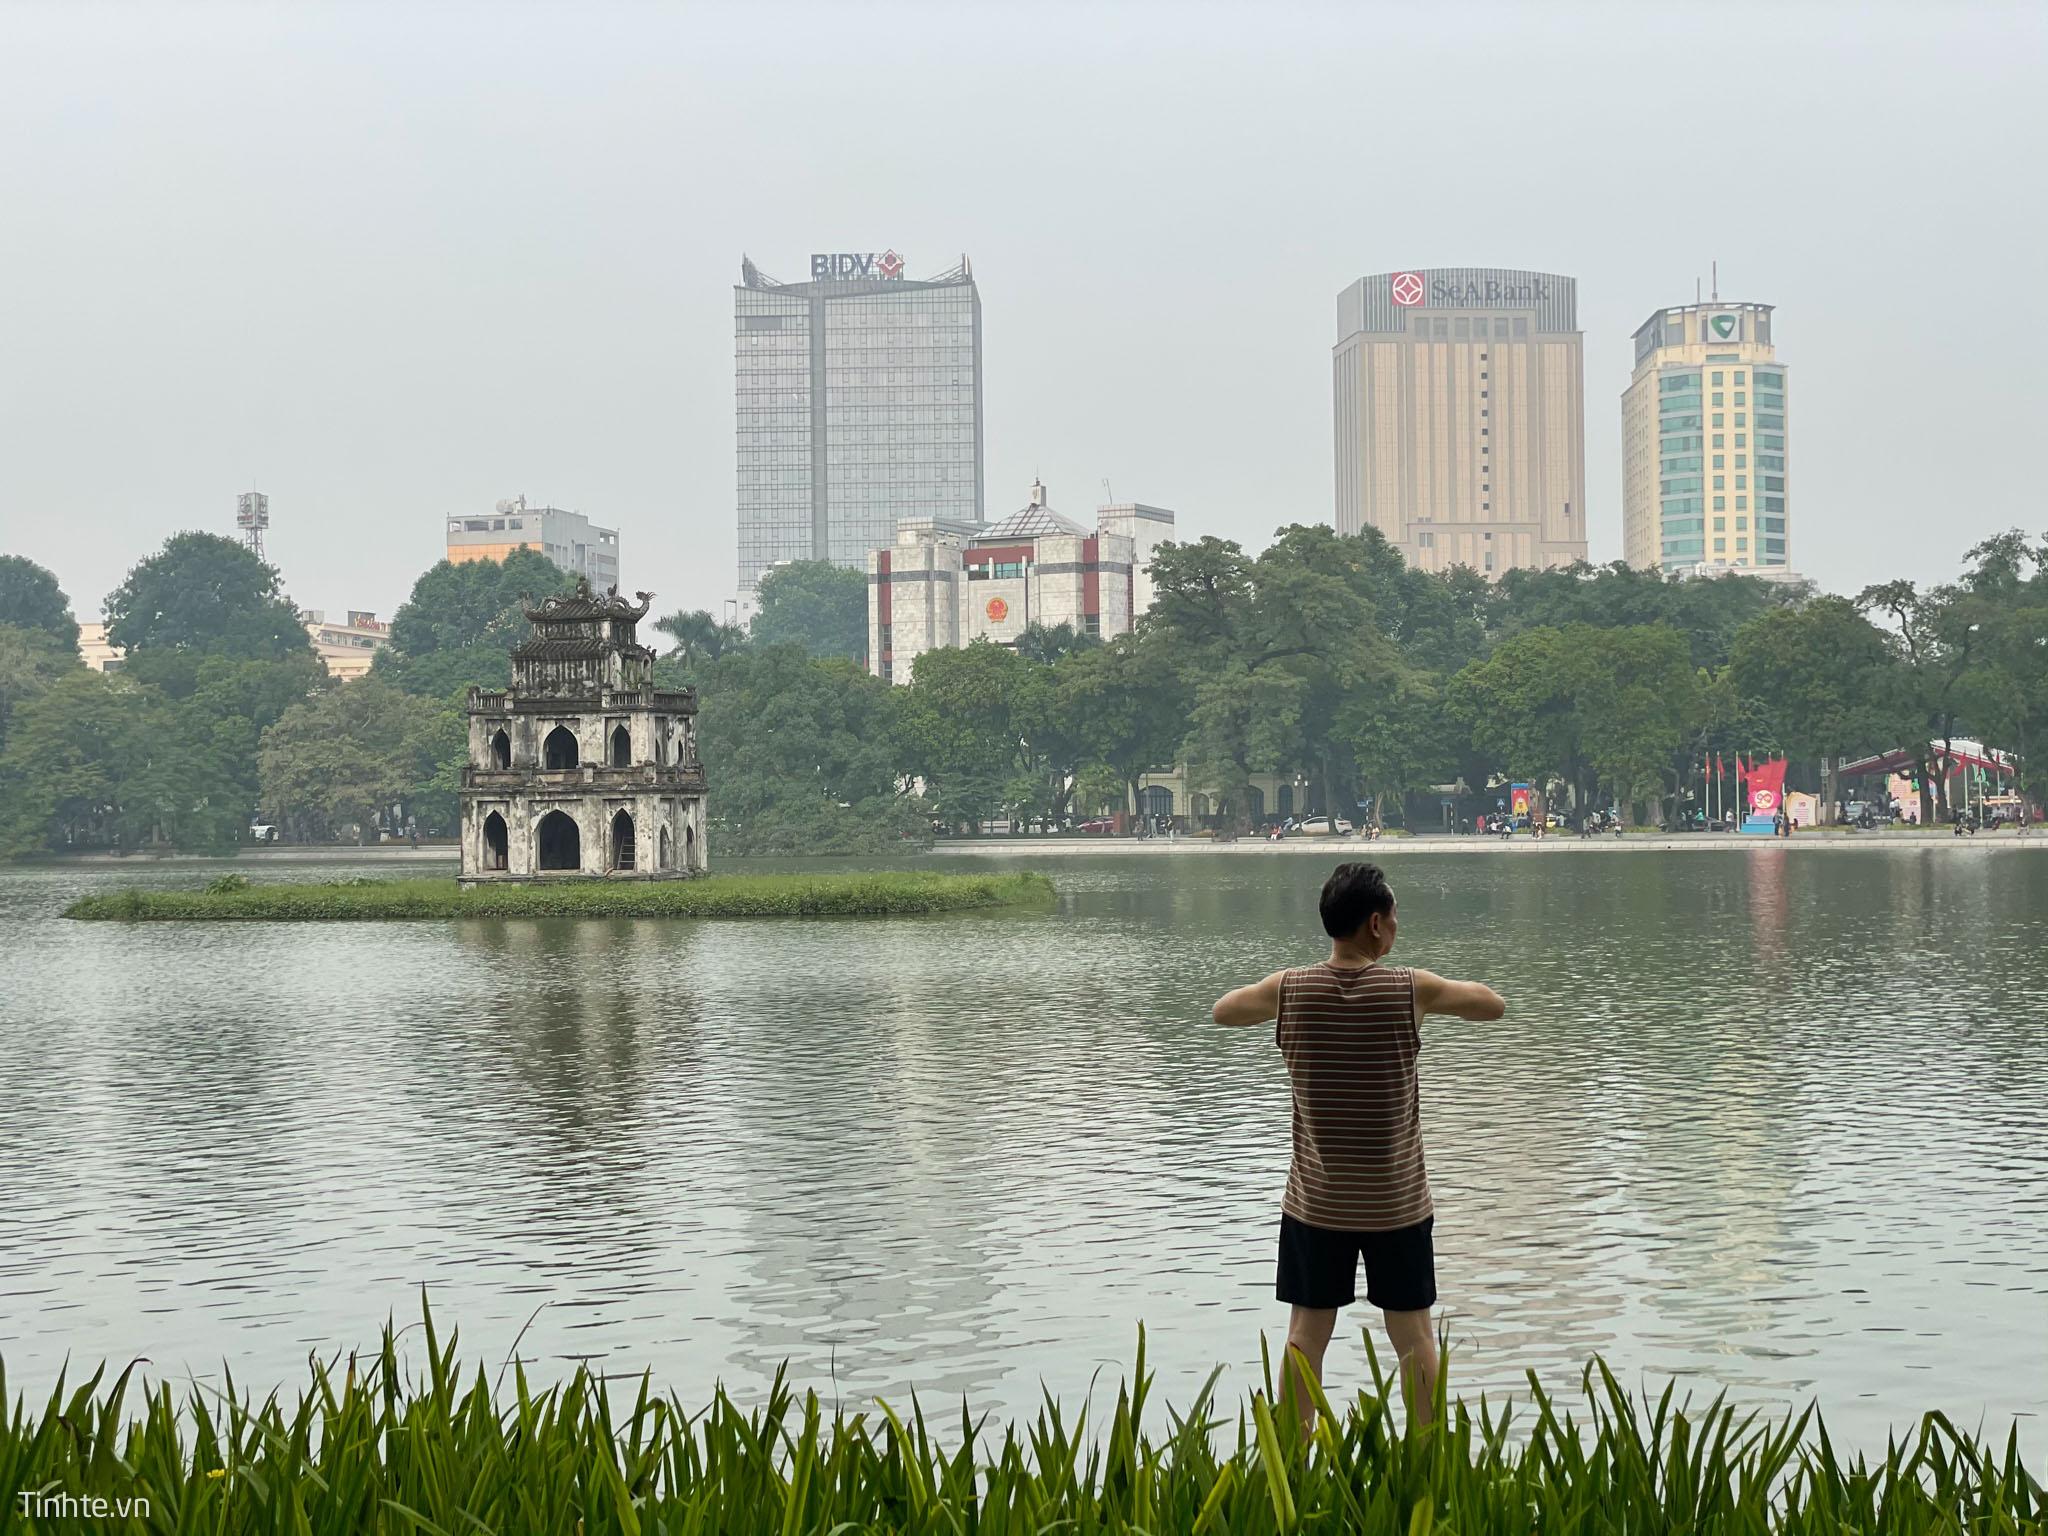
có một người đàn ông đang tập thể dục ở bên hồ